Aberedw railway station

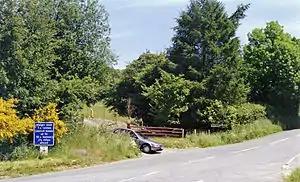
Location of the former station (1994)

Aberedw railway station served the village of Aberedw in Powys, Wales. Aberedw Castle was demolished to build the station and some of the stone from the castle was used as track ballast.